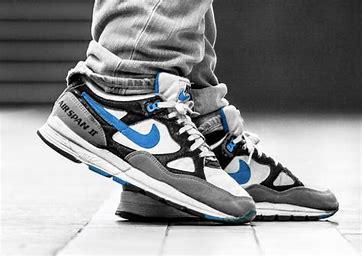
Brand: Nike
Model: Air Span Ii